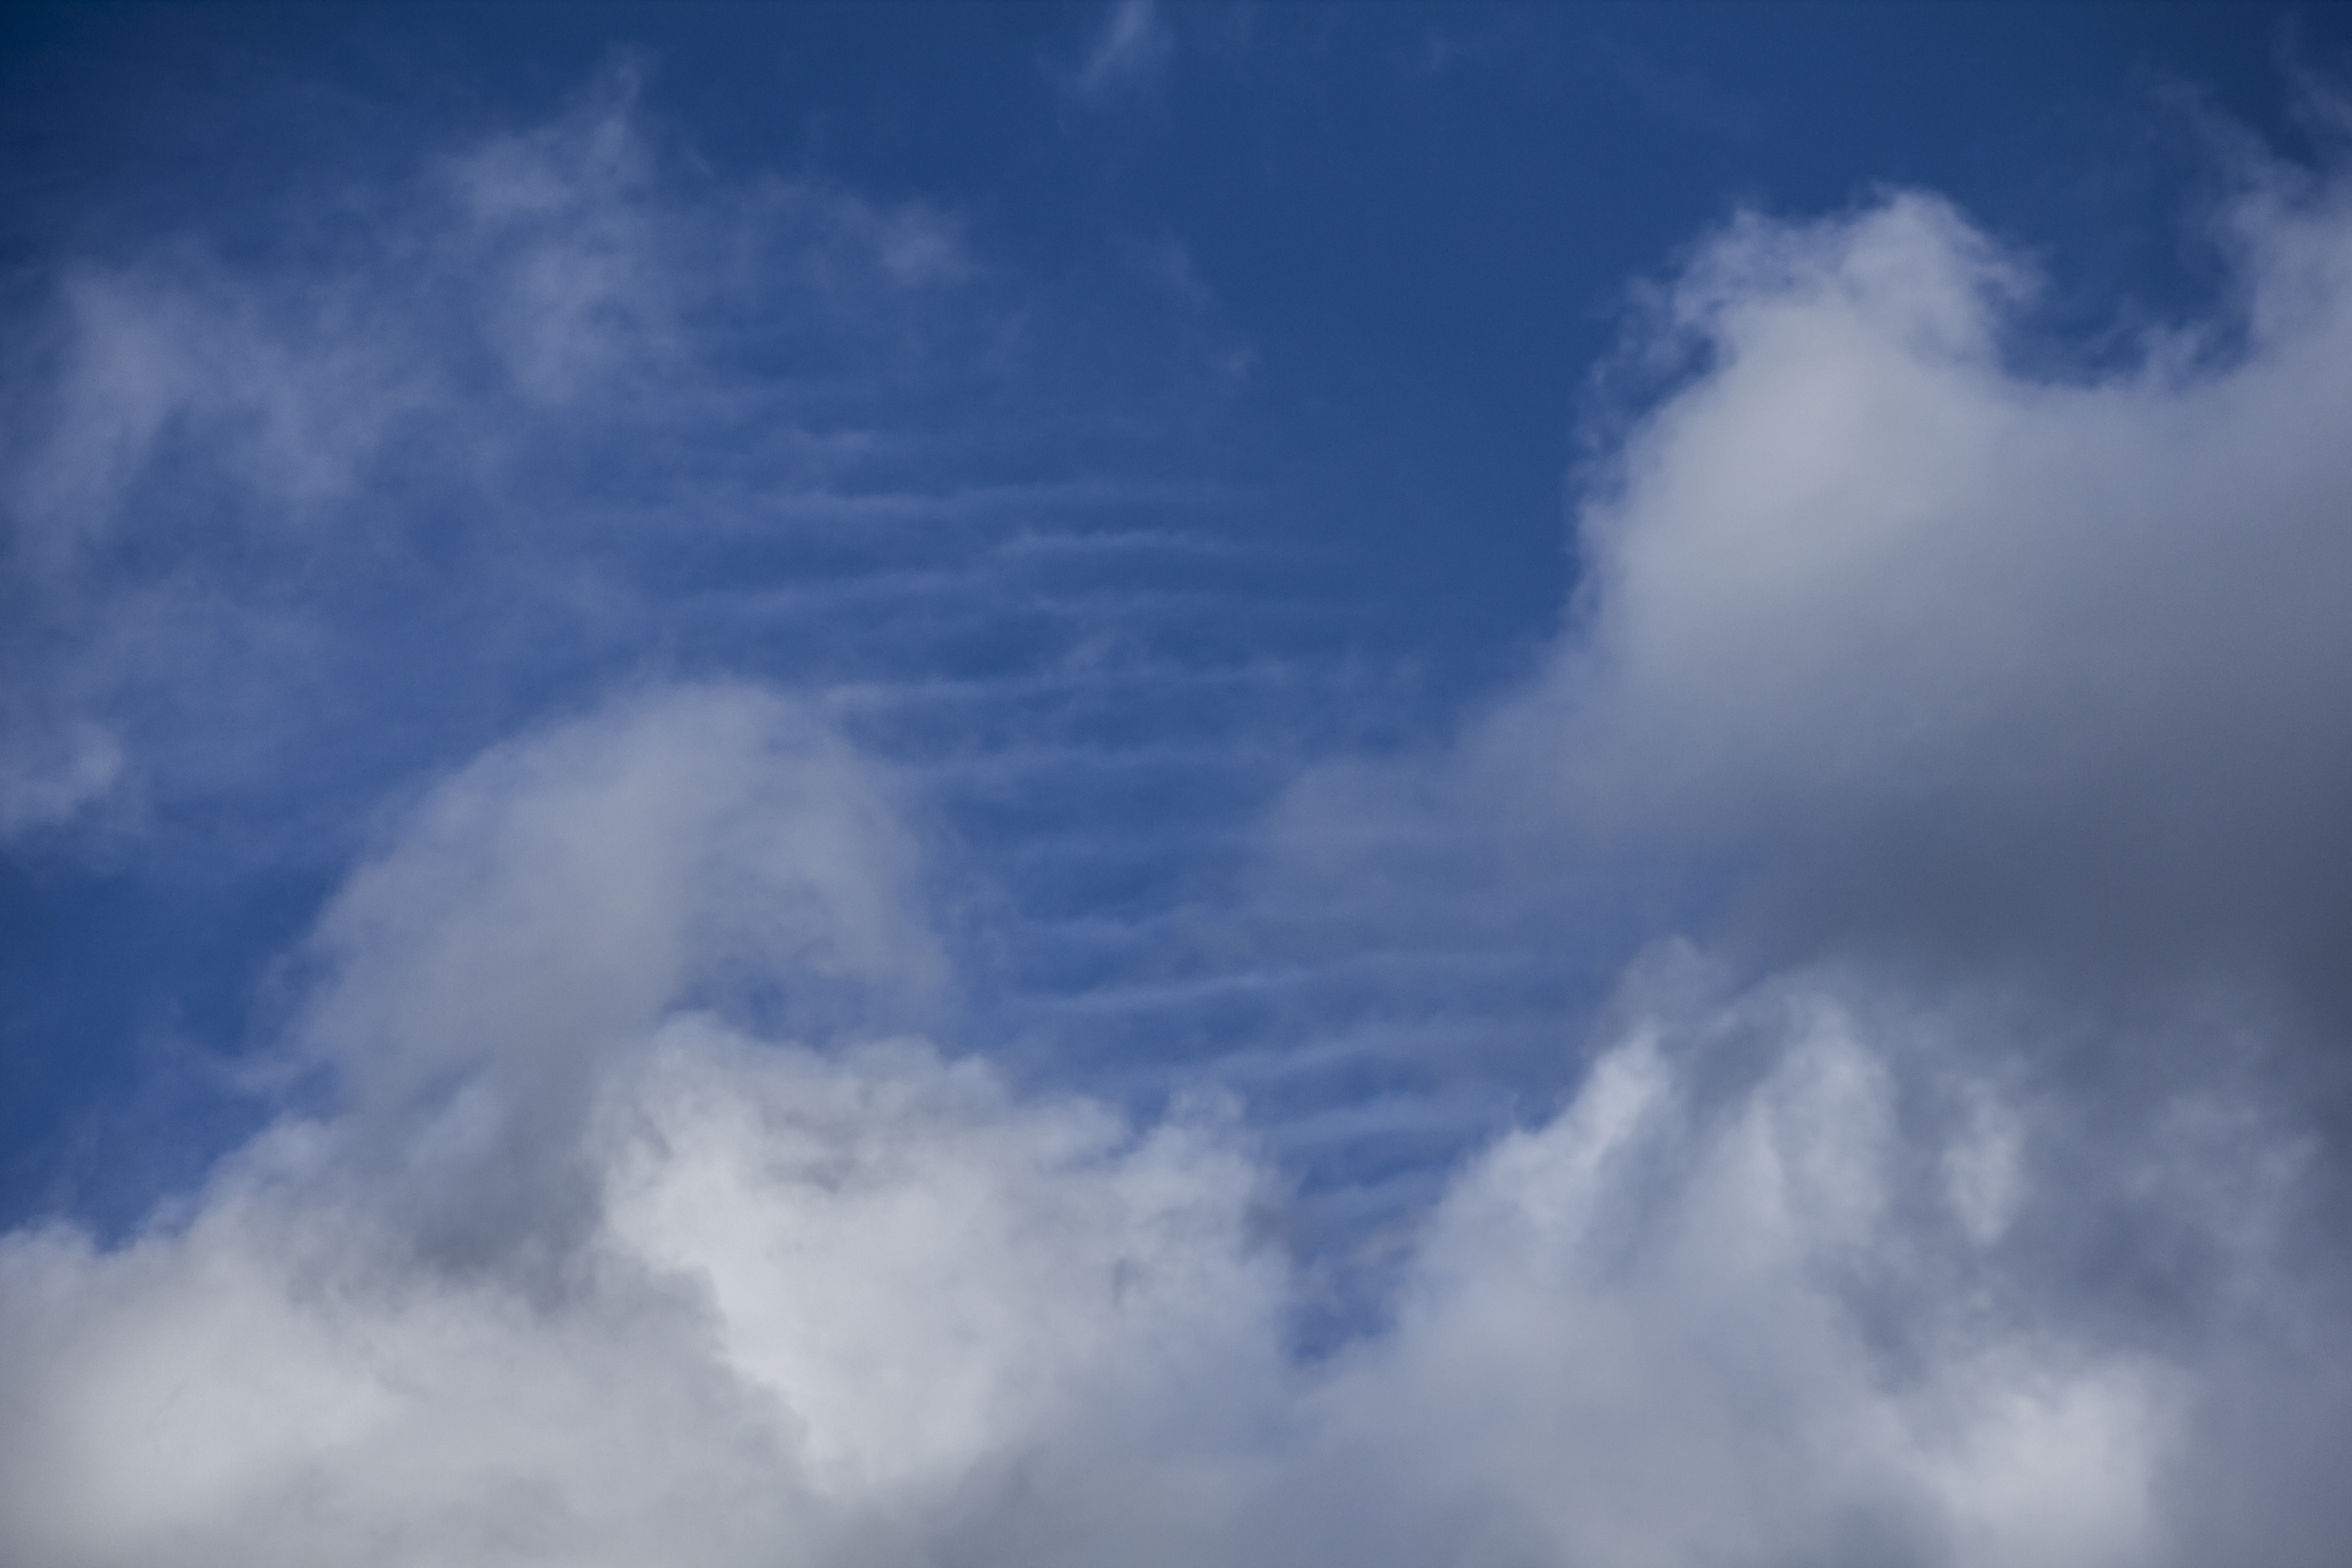
cloud, sky, atmosphere, daytime, cumulus, cool image, meteorological phenomenon, atmosphere of earth